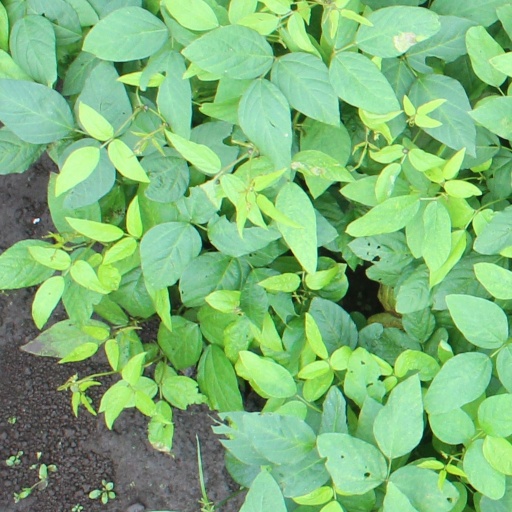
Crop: soybean